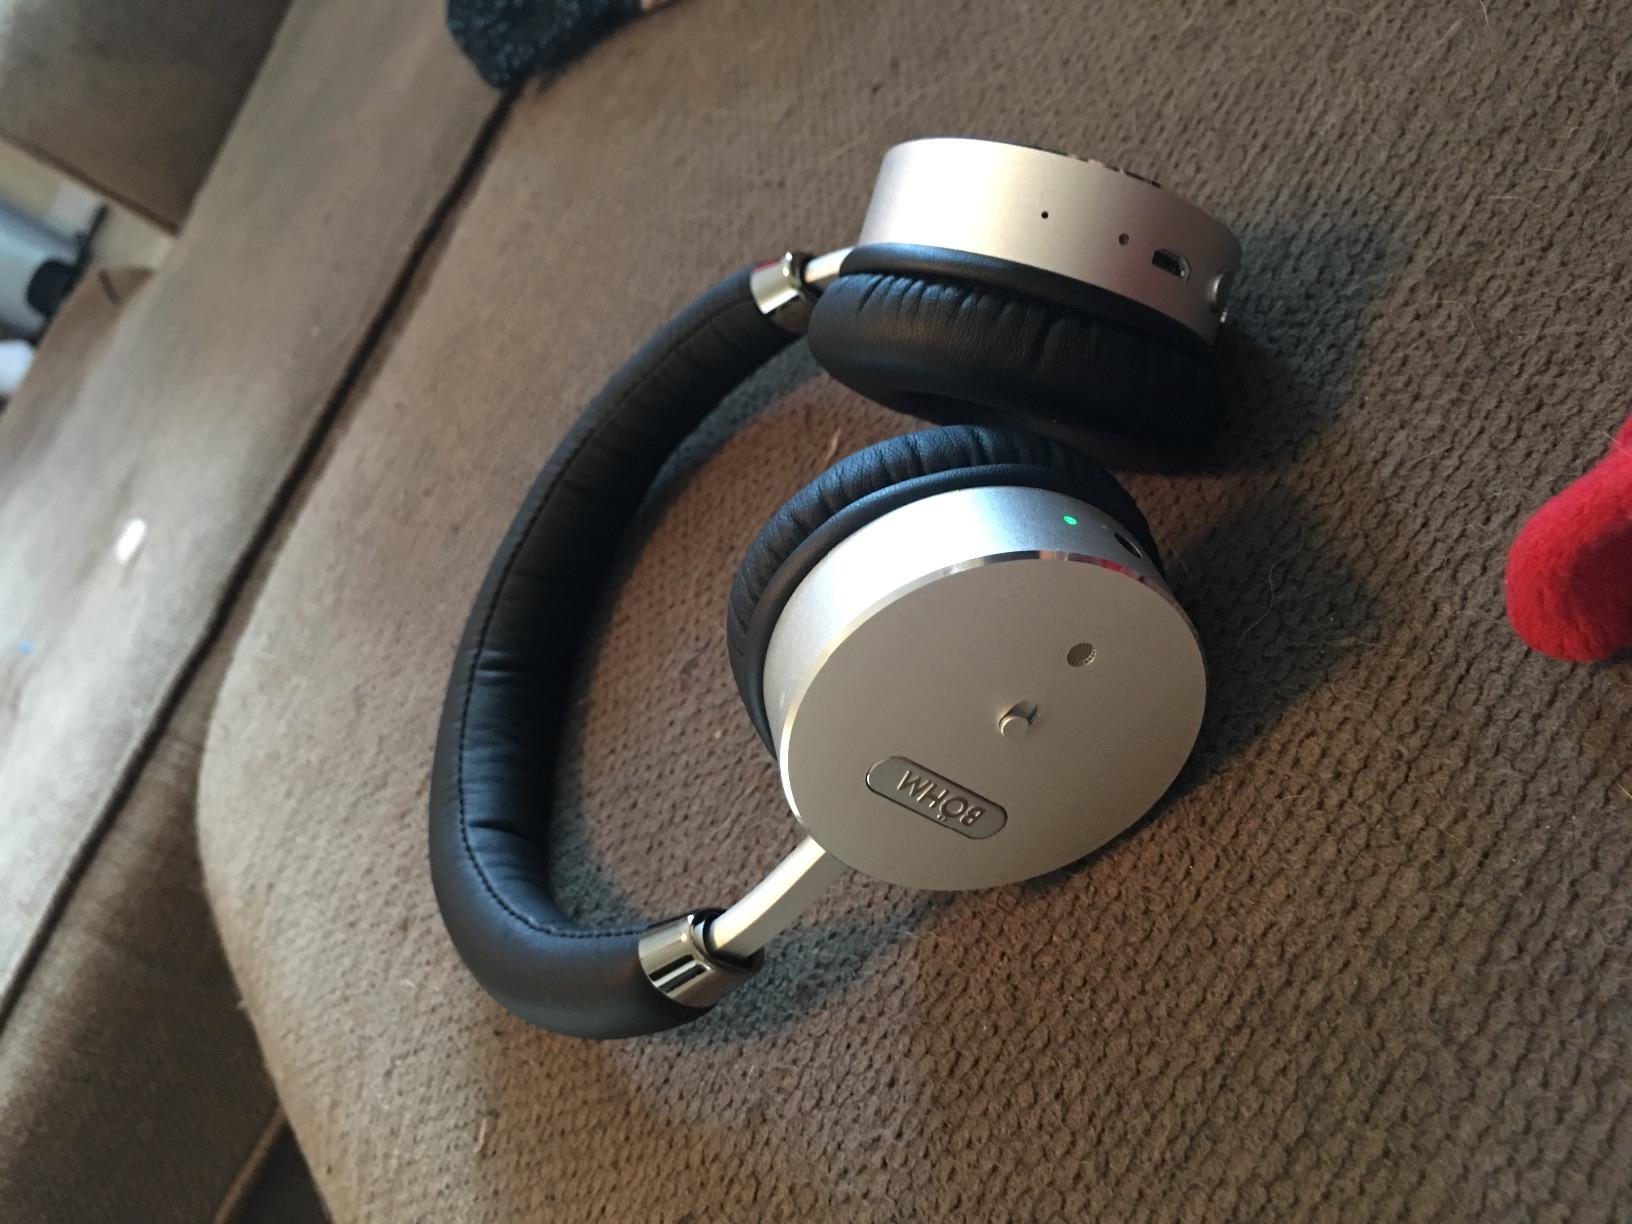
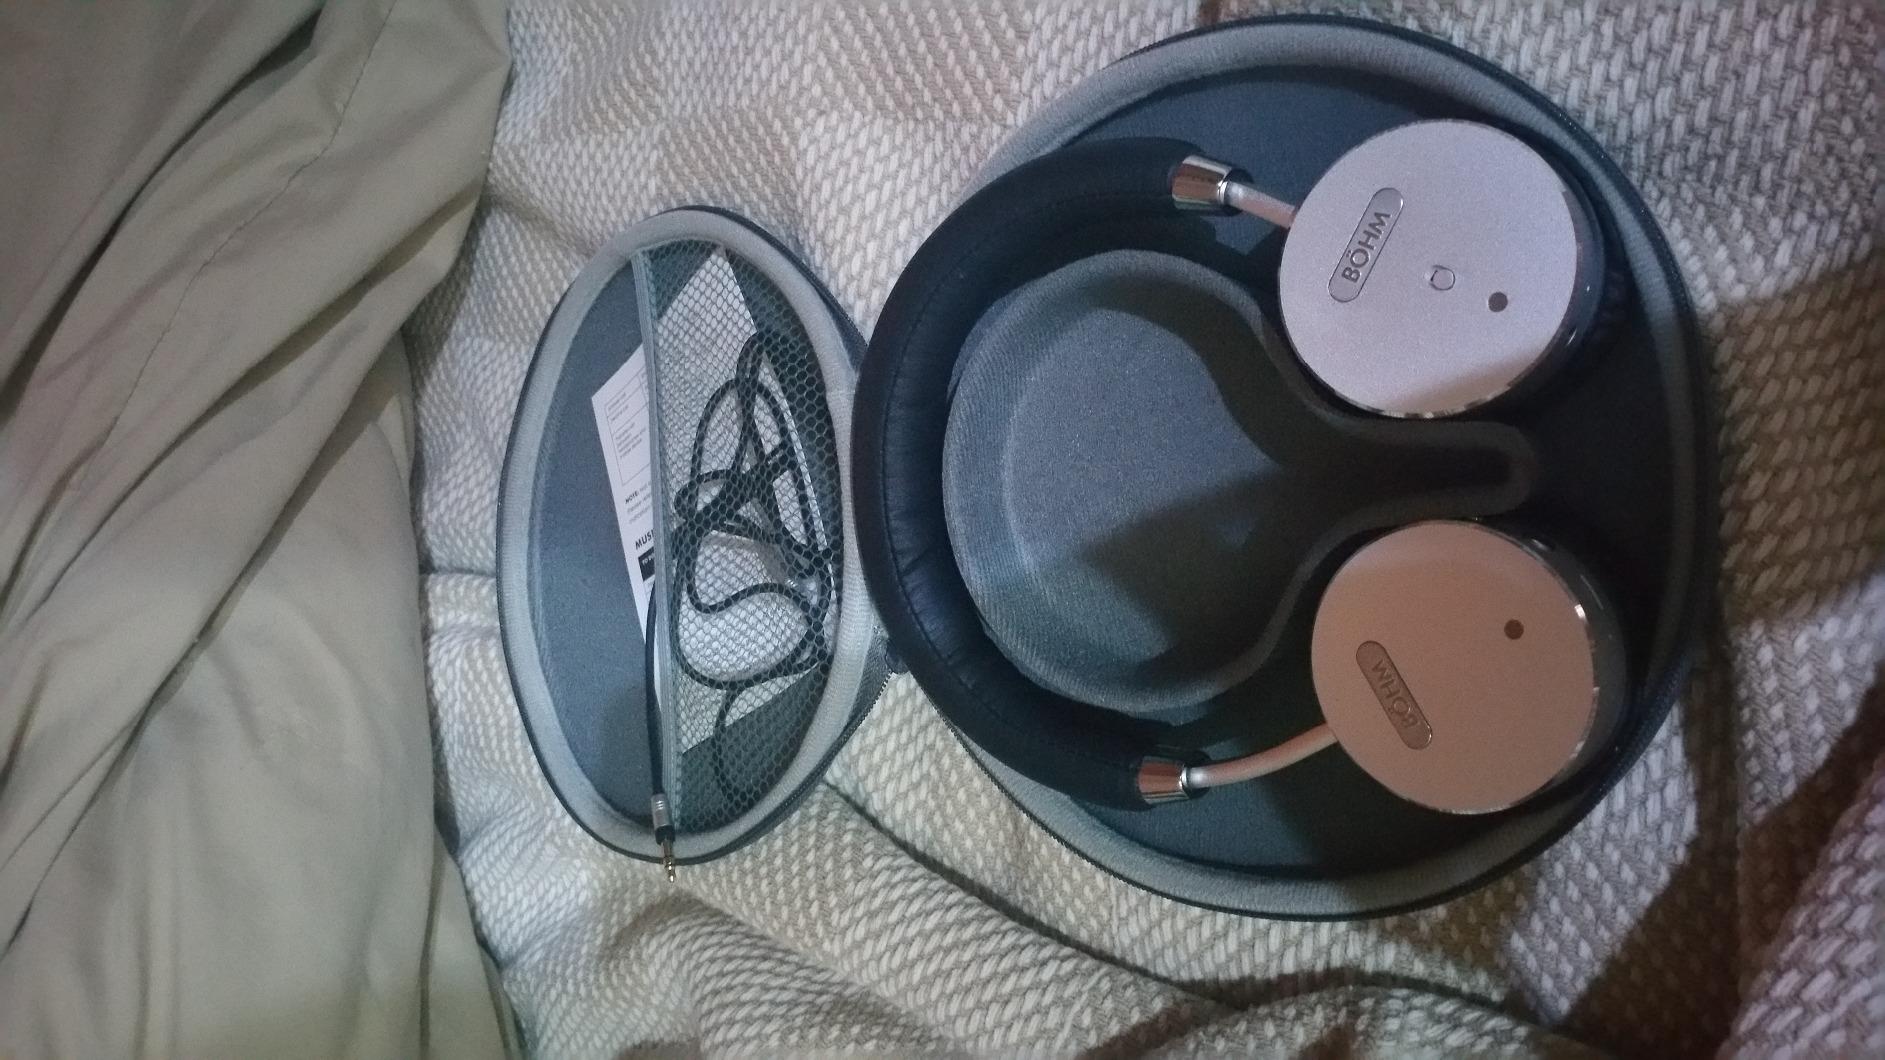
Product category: headphones
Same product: yes